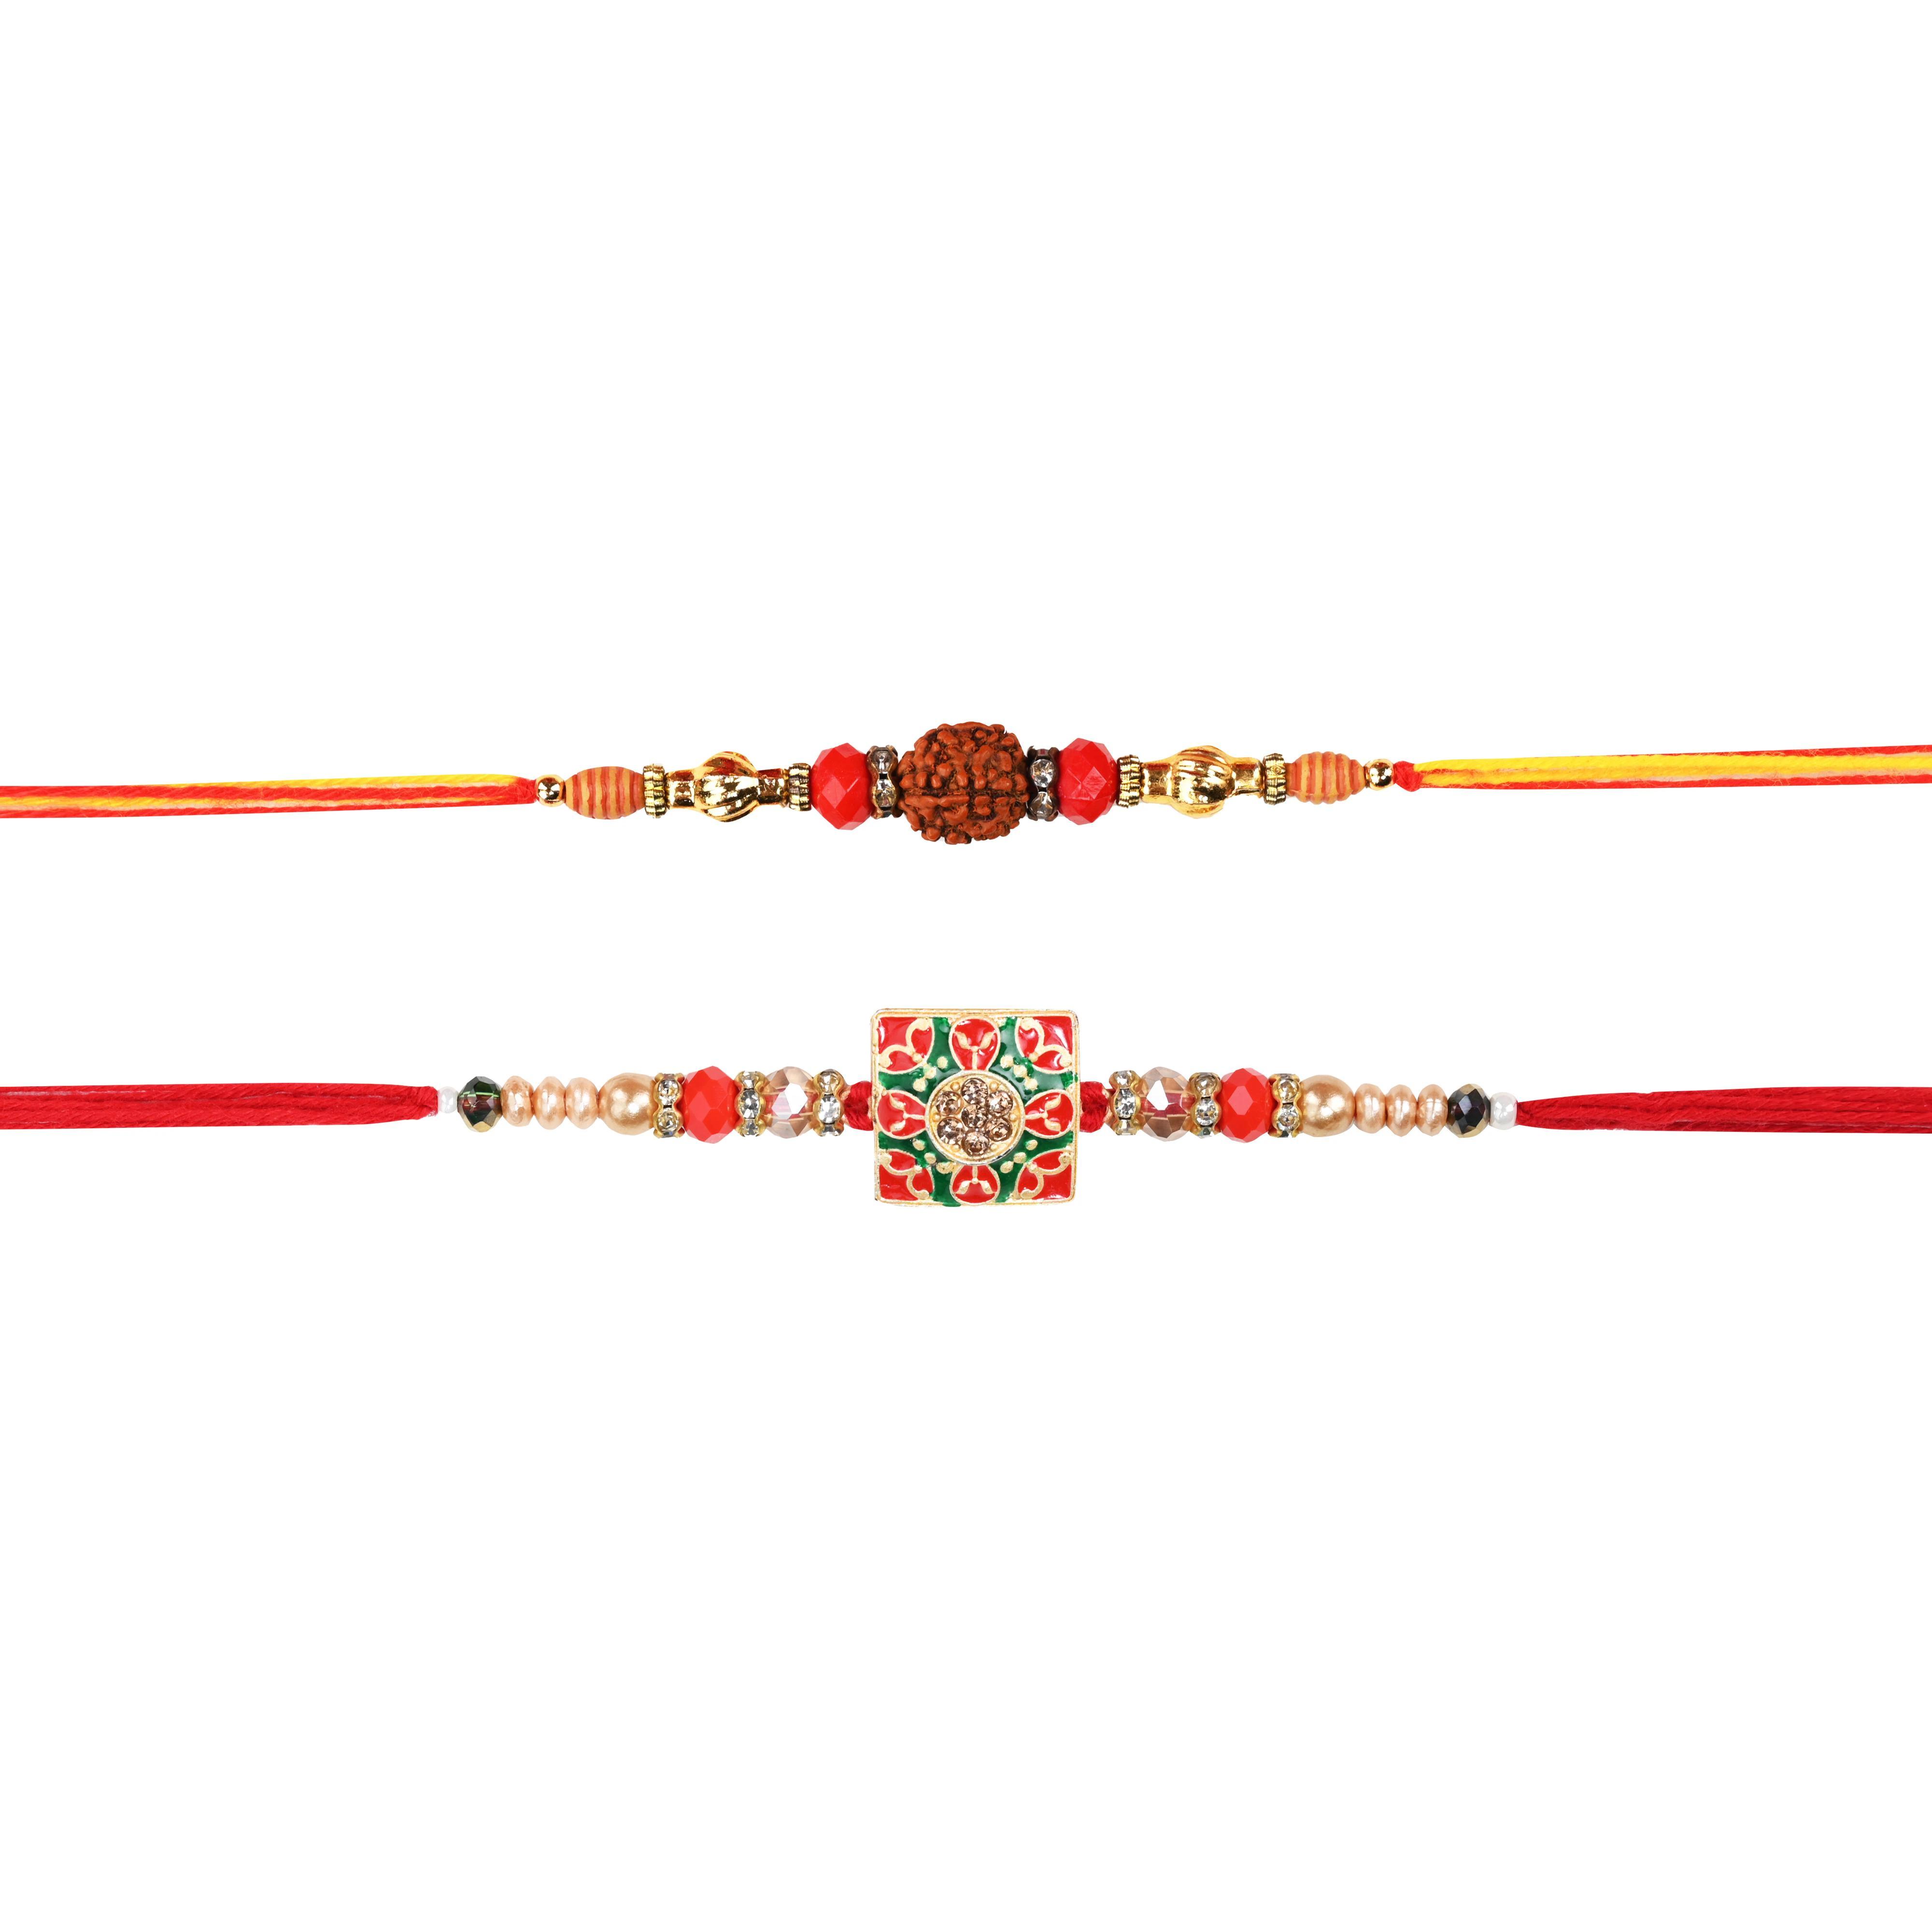
The Stone Aisle Set of 2 Elegant Rakhis - Traditional Handmade Rakhi for Brother
Type: Rakhis
Brand: The Stone Aisle
Price: Rs. 239
 Celebrate the bond of love and protection with our exquisite Set of 2 Rakhis. Each rakhi is meticulously handcrafted to ensure the highest quality and unique designs. Perfect for Raksha Bandhan, these rakhis will make your brother feel special and cherished. The elegant design and vibrant colors make this rakhi set a thoughtful gift that embodies tradition and love.
Features: Premium Quality: Handcrafted with high-quality materials to ensure durability and elegance.,Unique Designs: Each rakhi features intricate designs that are both traditional and stylish.,Comfortable Wear: Soft threads ensure a comfortable fit for all-day wear.,Traditional Symbolism: Embodies the rich cultural heritage and symbolism of the Rakhi festival.,Versatile Use: Suitable for brothers of all ages, making it a versatile choice for any family.